Central Piers

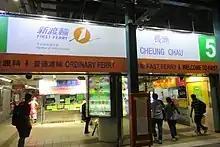
Entrance of Pier 5 to Cheung Chau in June 2017

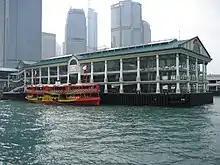
Pier 7: Star Ferry to Tsim Sha Tsui: One of the "finger piers" of Central Piers. Taken in November 2006

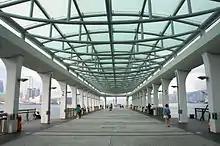
Pier 9: Public Pier. Taken in May 2012

The Central Ferry Piers (Chinese: 中環碼頭) are situated on the northeast part of Central, Hong Kong Island. The ferries mostly depart to Outlying Islands in the New Territories, with the exception of Pier 1 serving as a government pier, and ferries from piers 7 and 8 going to Kowloon.